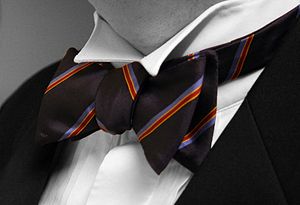
Butterfly (sløjfe)
En stribet butterfly
En butterfly er en beklædningsgenstand: et smalt stykke stof om halsen bundet i en sløjfe. Butterfly bliver sædvanligvis båret af mænd til smoking og bindes rundt om skjortekraven som et slips.